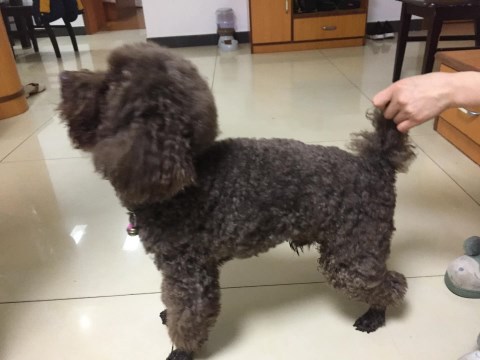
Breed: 7449-n000128-teddy